José Esparza

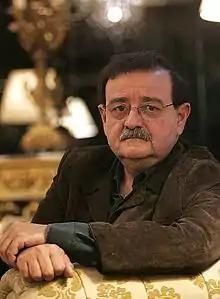
José Esparza

José Esparza is a Venezuelan American virologist who lives in the US. He is known for his efforts to promote the international development and testing of vaccines against HIV/AIDS. During 17 years (until 1985) he pursued an academic career at the Venezuelan Institute for Scientific Research (IVIC), attaining positions as full professor of virology and chairman of its Department of Microbiology and Cell Biology. From 1986 to 2014 he worked continuously as a viral vaccine expert and senior public health adviser for international health policy agencies such as the World Health Organization, the Joint United Nations Programme on HIV/AIDS, and the Bill & Melinda Gates Foundation. José G. Esparza is currently an adjunct professor of medicine, at the Institute of Human Virology (University of Maryland School of Medicine). During 2016 he was the president of the Global Virus Network. In the context of historical studies on the early use of horsepox for smallpox vaccination, Esparza was appointed in 2018 as a Robert Koch Fellow at the Robert Koch Institute in Berlin, Germany. He is an active member of the Latin American Academy of Sciences, ACAL.